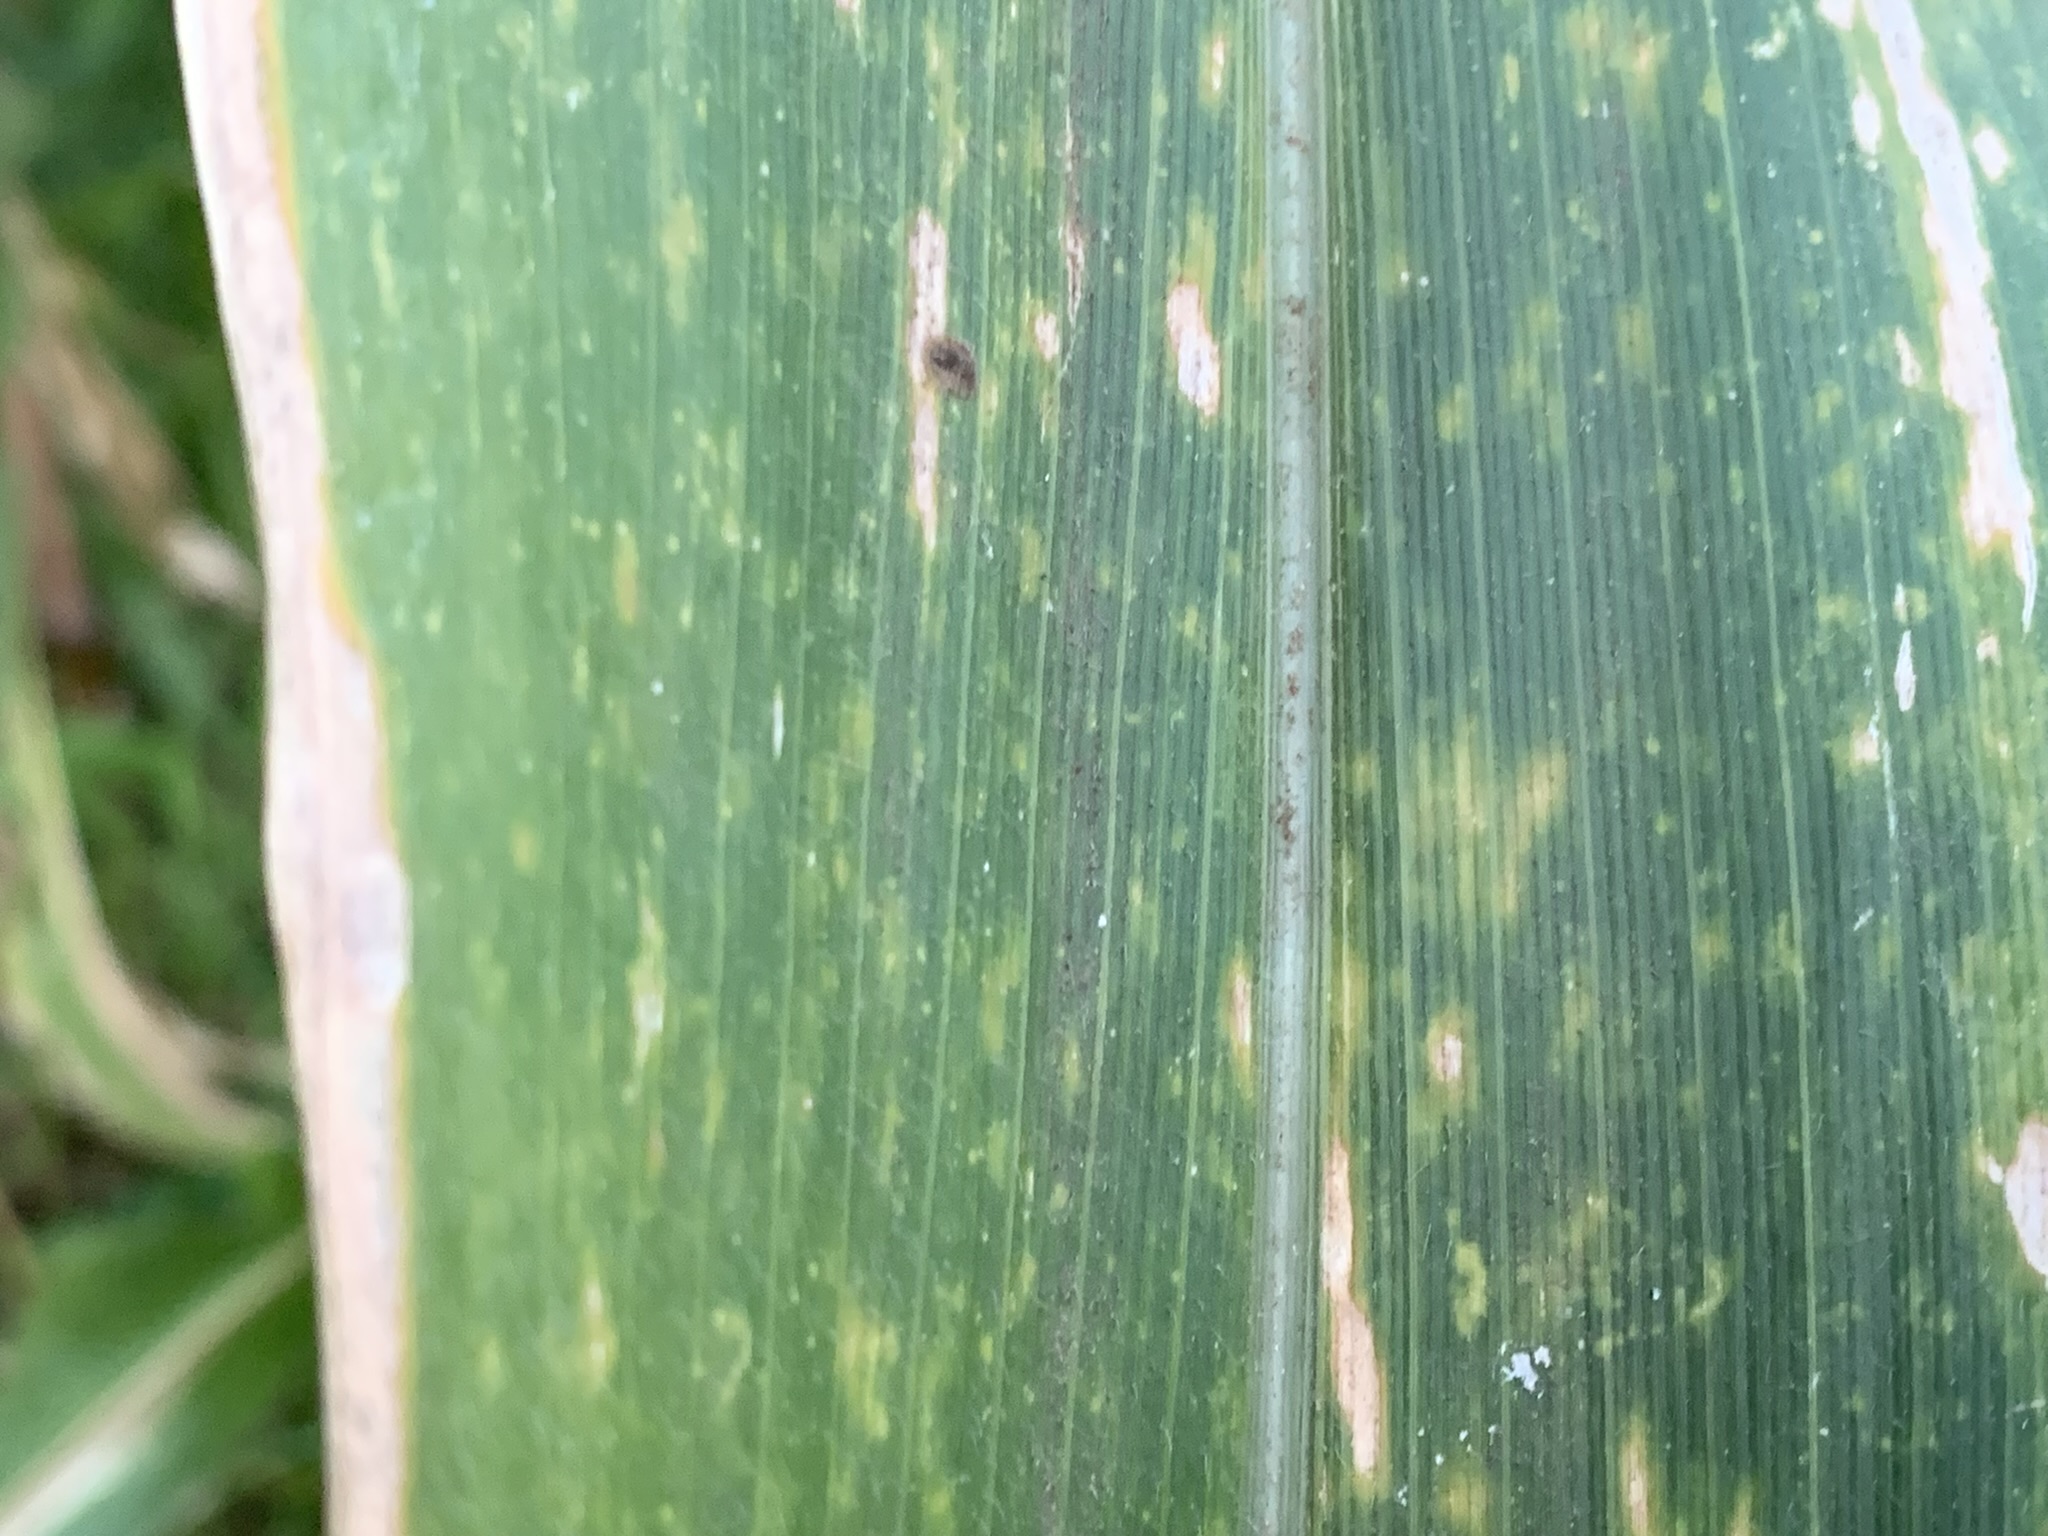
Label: MLN